NetApp

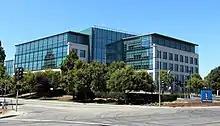
Former headquarters in Sunnyvale (which later became home to Walmart's West Coast office hub)

NetApp was founded in 1992 by David Hitz, James Lau, and Michael Malcolm as Network Appliance, Inc. At the time, its major competitor was Auspex Systems. In 1994, NetApp received venture capital funding from Sequoia Capital.